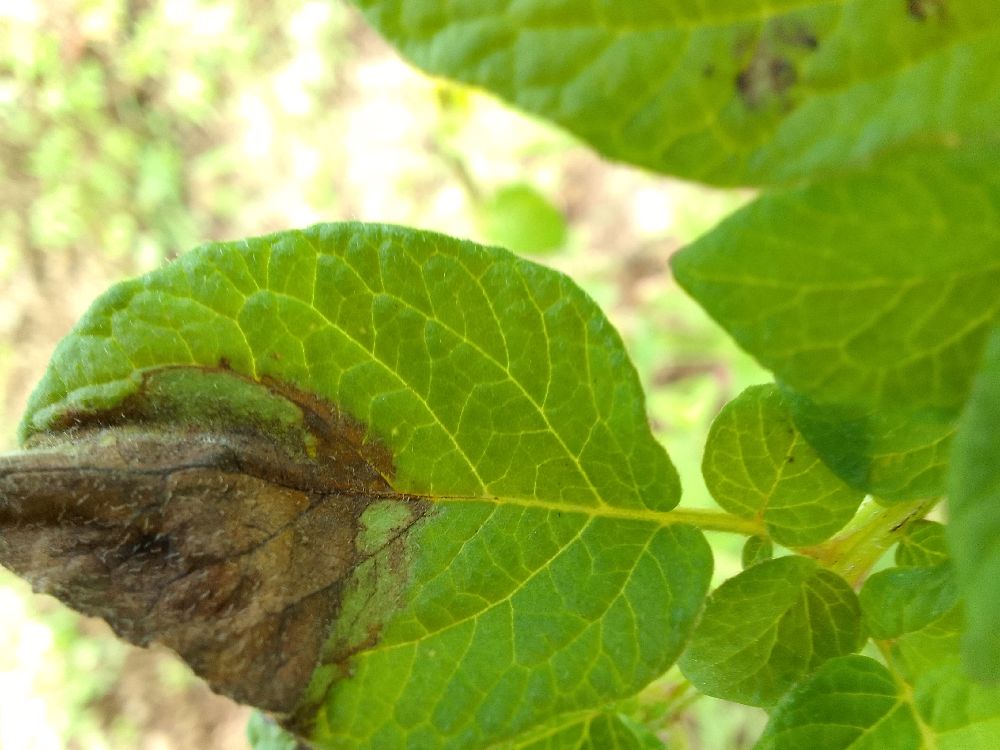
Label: Late blight